Climate change in New Jersey

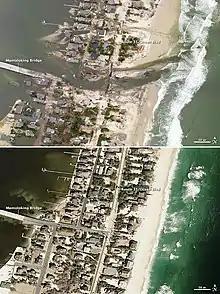
Destroyed houses, Hurricane Sandy

According to the EPA, as of 2016, "[a]verage annual precipitation in New Jersey has increased 5 to 10 percent in the last century, and precipitation from extremely heavy storms has increased 70 percent in the Northeast since 1958."